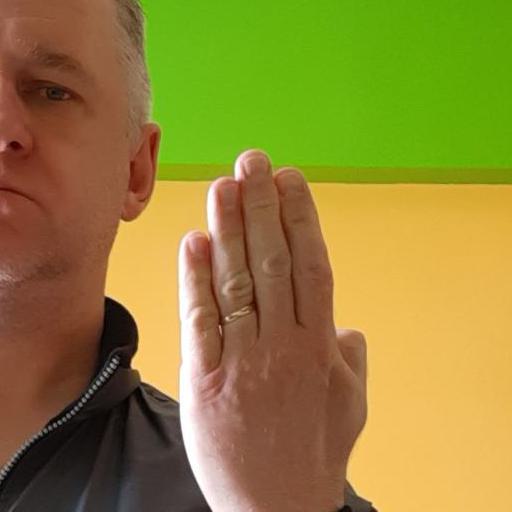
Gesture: stop_inverted